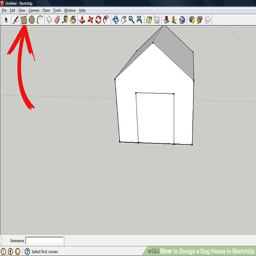
image titled design a dog house